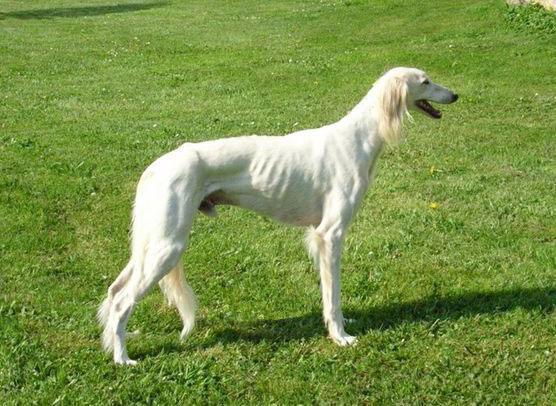
Saluki